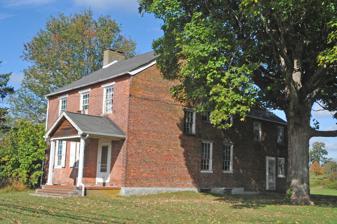
Building: Hart–Hoch House
Country: United States of America
Year built: 1800
United States historic place Hart–Hoch House U.S. National Register of Historic Places New Jersey Register of Historic Places Show map of Mercer County, New Jersey Show map of New Jersey Show map of the United States Location Southwest of Pennington on CR 546 and Scotch Road, Harts Corner, New Jersey Coordinates 40°18′33.2″N 74°48′43.0″W / 40.309222°N 74.811944°W / 40.309222; -74.811944 Built c. 1800 Architectural style Federal , Greek Revival NRHP reference No. 73001109 NJRHP No. 1684 Significant dates Added to NRHP March 14, 1973 Designated NJRHP August 7, 1972 The Hart–Hoch House is located in the Harts Corner section of Hopewell Township in Mercer County, New Jersey , United States. It was added to the National Register of Historic Places on March 14, 1973, for its significance in architecture. The historic two and one-half story red brick house was built around 1800. It features Flemish bond brickwork on the facade and Greek Revival architecture . History The house was built around 1800 by Aaron Hart Sr. (1768–1853) on land he had inherited from his father Joseph Hart. The property then passed to Aaron Hart Jr. (1797–1886), and his son Dr. Amos M. Hart (1833–1908). His daughter, Fanny Hart Browne, sold it to Oliver Hoch, who sold it to his son Grant Hoch in 1935. See also National Register of Historic Places listings in Mercer County, New Jersey References